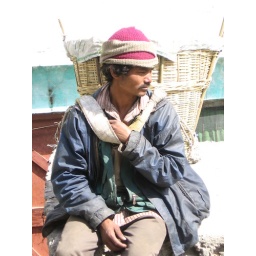
Pittoos carry material and persons in their baskets in the Hills